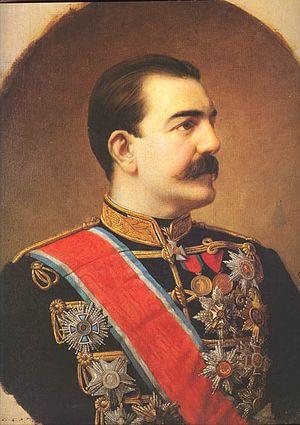
Milan Obrenović, né le 22 août 1854 à Mărășești en Moldavie et mort le 11 février 1901 à Vienne, est un souverain serbe, prince de Serbie de 1868 à 1882 sous le nom de Milan IV Obrenović, puis roi de Serbie de 1882 à 1889 sous le nom de Milan Iᵉʳ. En 1889, il doit abdiquer en faveur de son fils Alexandre et s'exiler, mais il revient le conseiller entre 1893 et 1900.